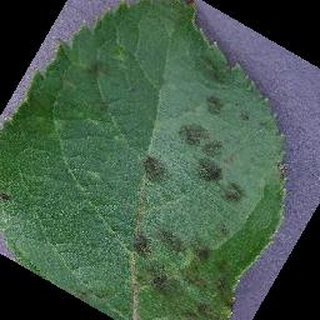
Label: apple_apple_scab